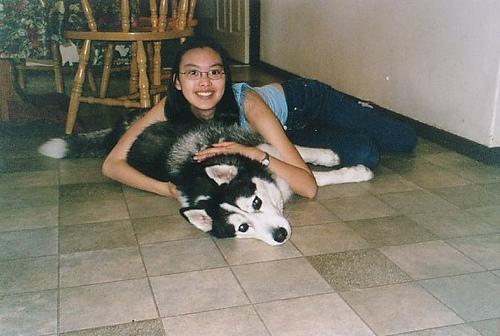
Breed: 1160-n000003-Siberian_husky